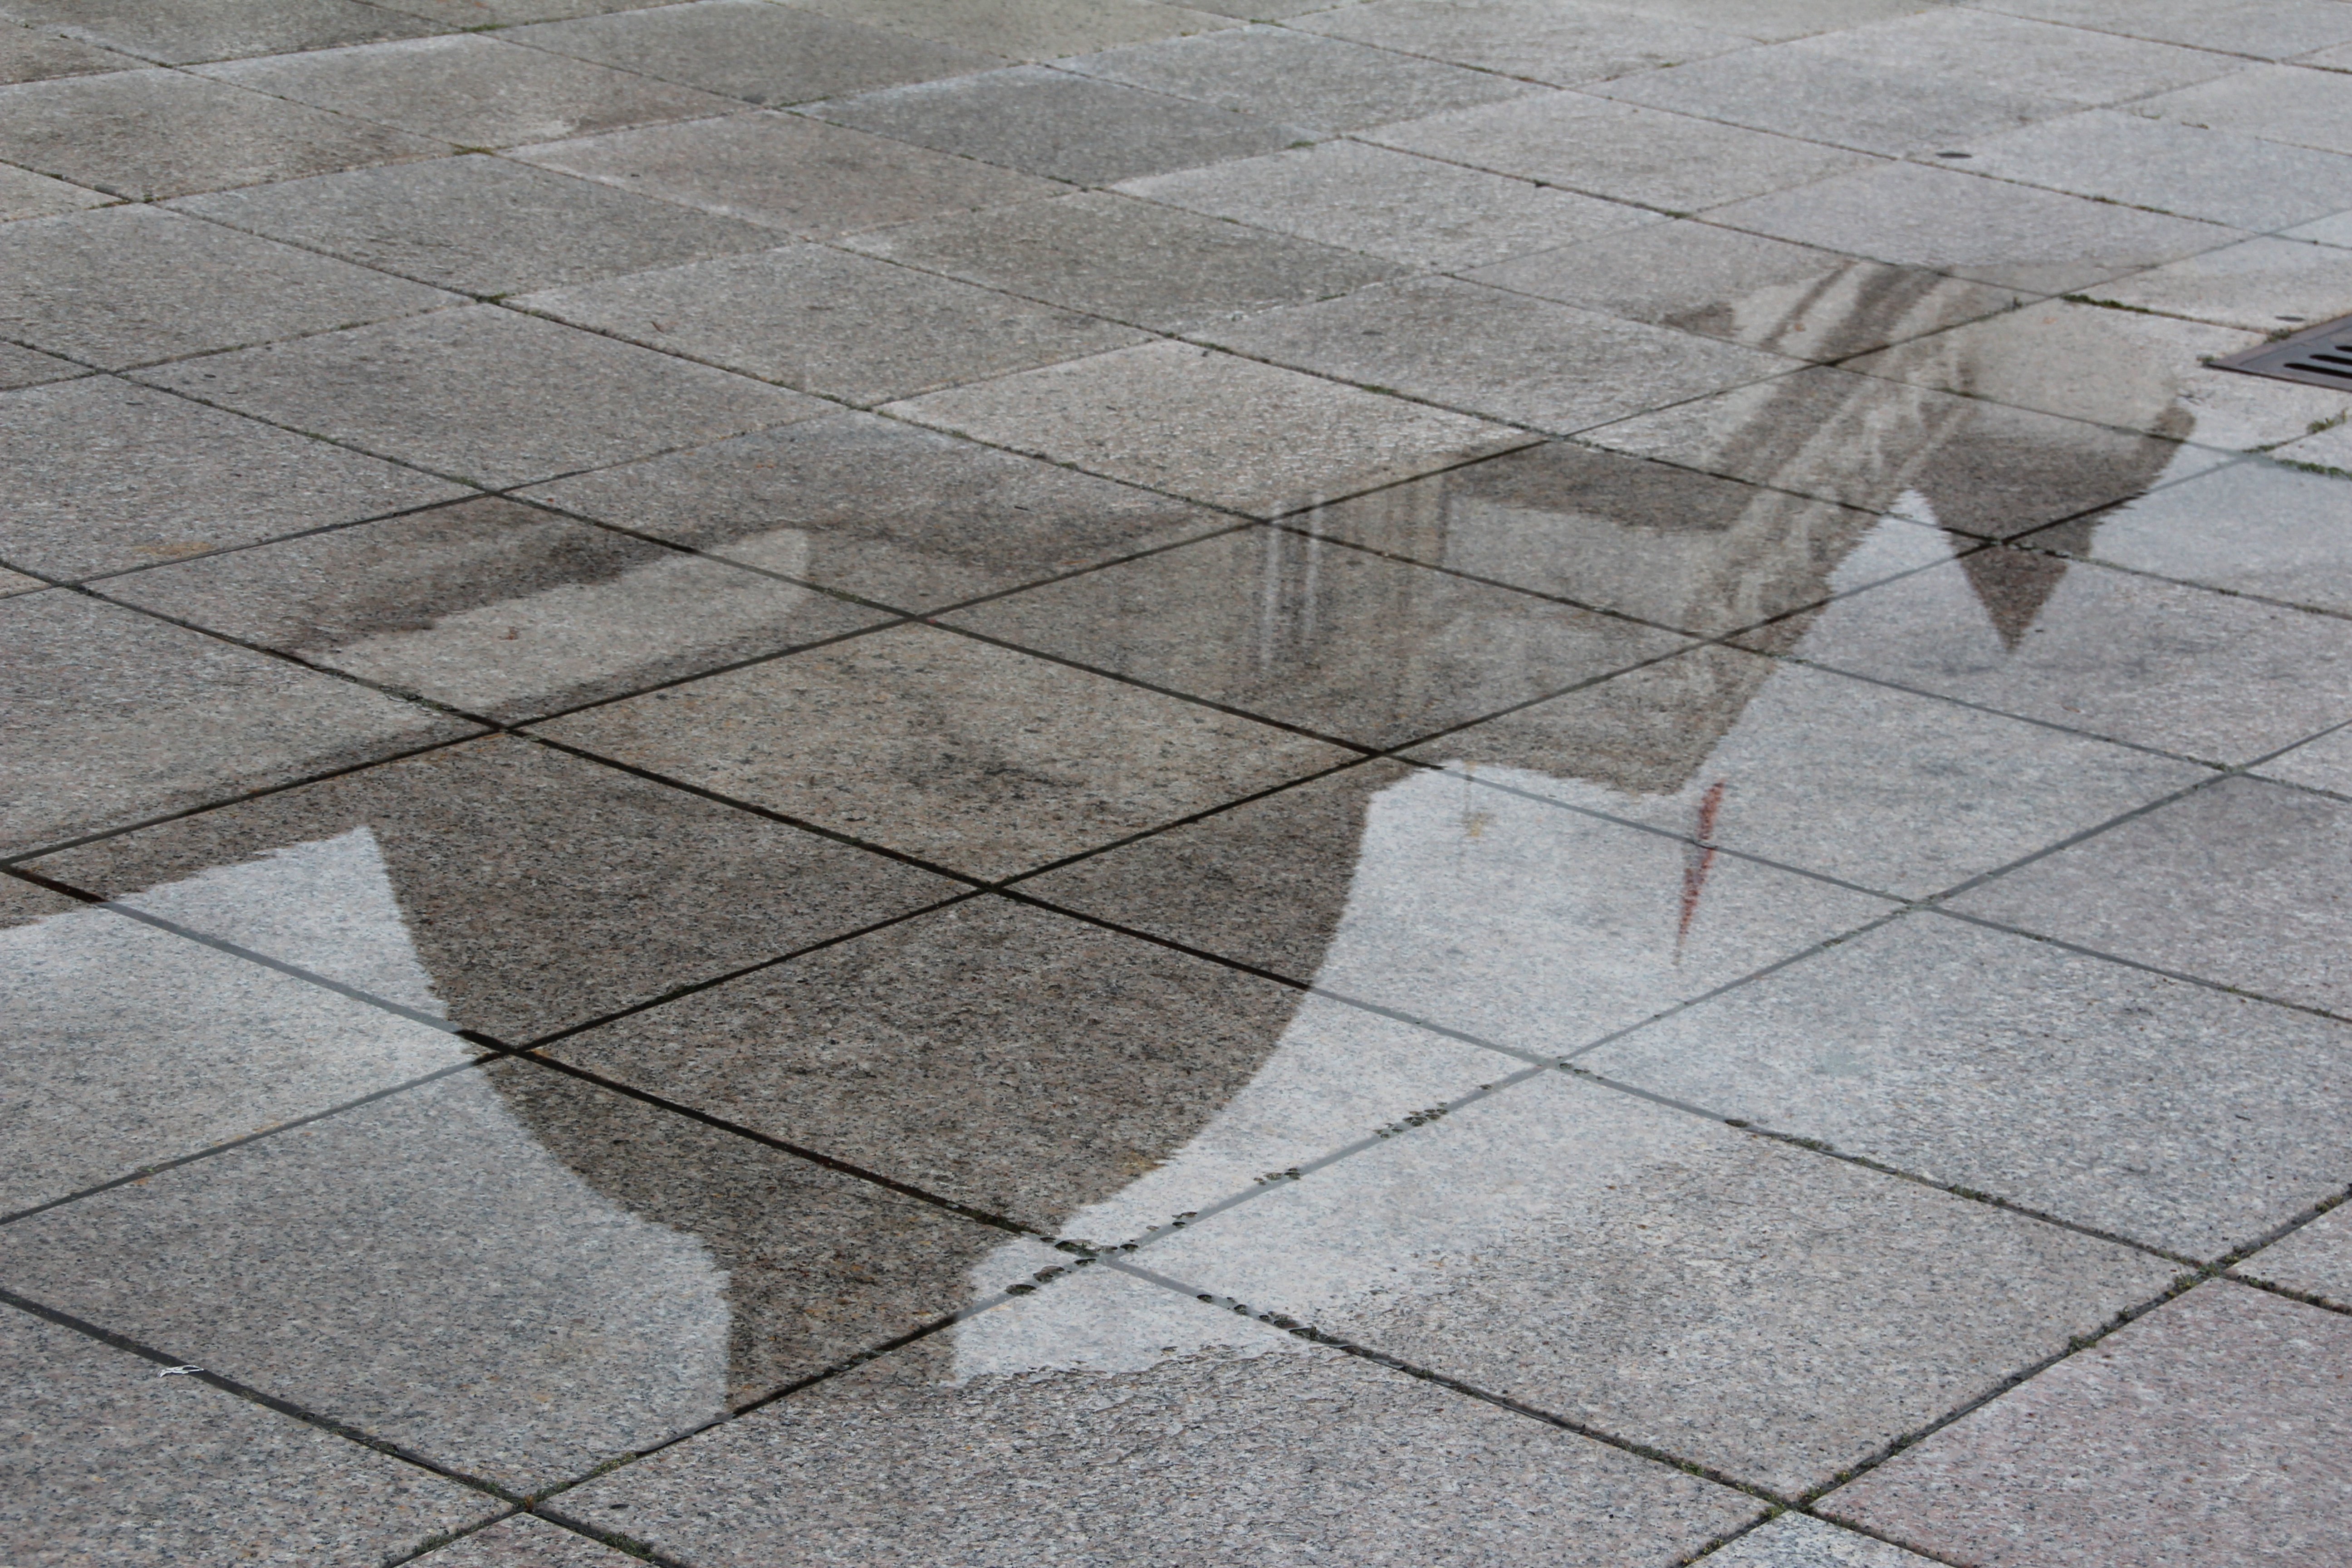
sidewalk, floor, cobblestone, asphalt, walkway, puddle, tile, material, concrete, lithuania, vilnius, mirroring, driveway, flooring, road surface, rain mirror, outdoor structure, laminate flooring, flagstone